The Shield (professional wrestling)

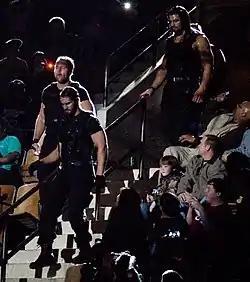
The Shield made their entrance by the arena steps

Dean Ambrose, Roman Reigns, and Seth Rollins debuted as The Shield at Survivor Series 2012 on November 18 by interfering in the WWE Championship match, helping CM Punk retain his title against John Cena and Ryback. On the November 26 episode of "Raw", they introduced themselves as a group fighting against "injustices". Although they denied working for Punk or his manager Paul Heyman, The Shield repeatedly targeted Punk’s rivals in the weeks that followed. Their actions led to their in-ring debut at on December 16, where they defeated Ryback and Team Hell No in a six-man TLC match.